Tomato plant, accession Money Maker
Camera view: horizontal (90 deg, fisheye); turntable rotation: 180 degrees
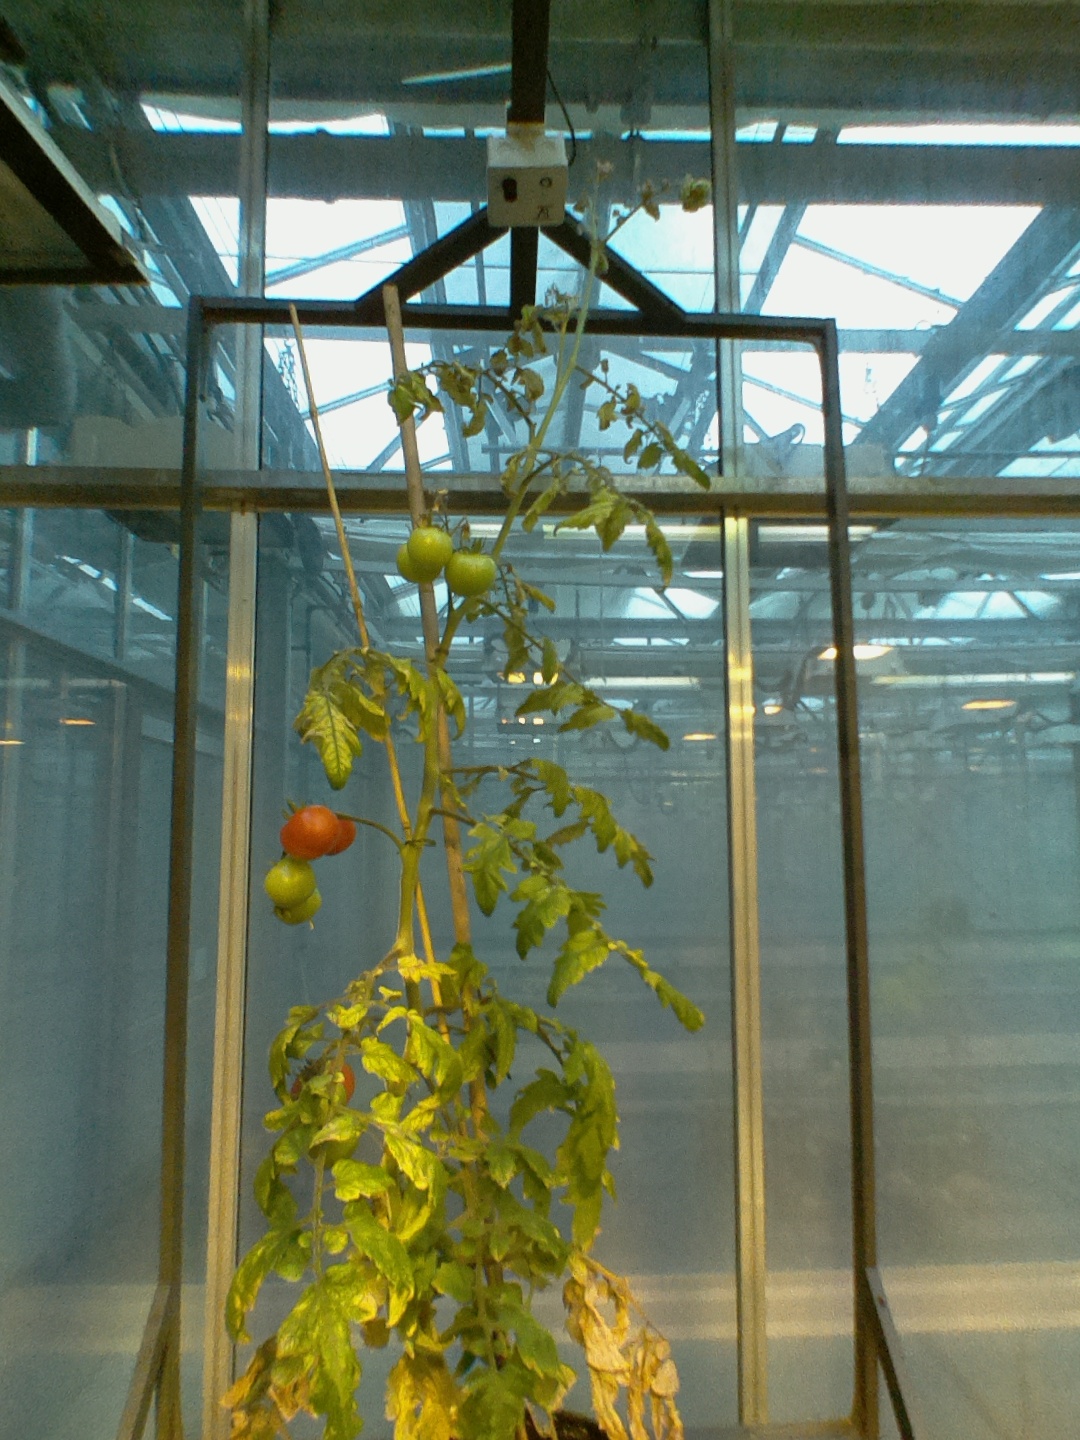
BBCH growth stage 83: 30%-40% of fruits show typical fully ripe color